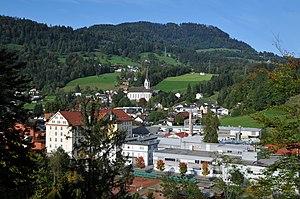
Kennelbach est une commune autrichienne du district de Brégence dans le Vorarlberg.